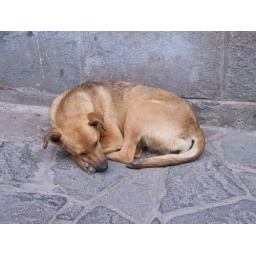
A street dog in Cusco, Peru